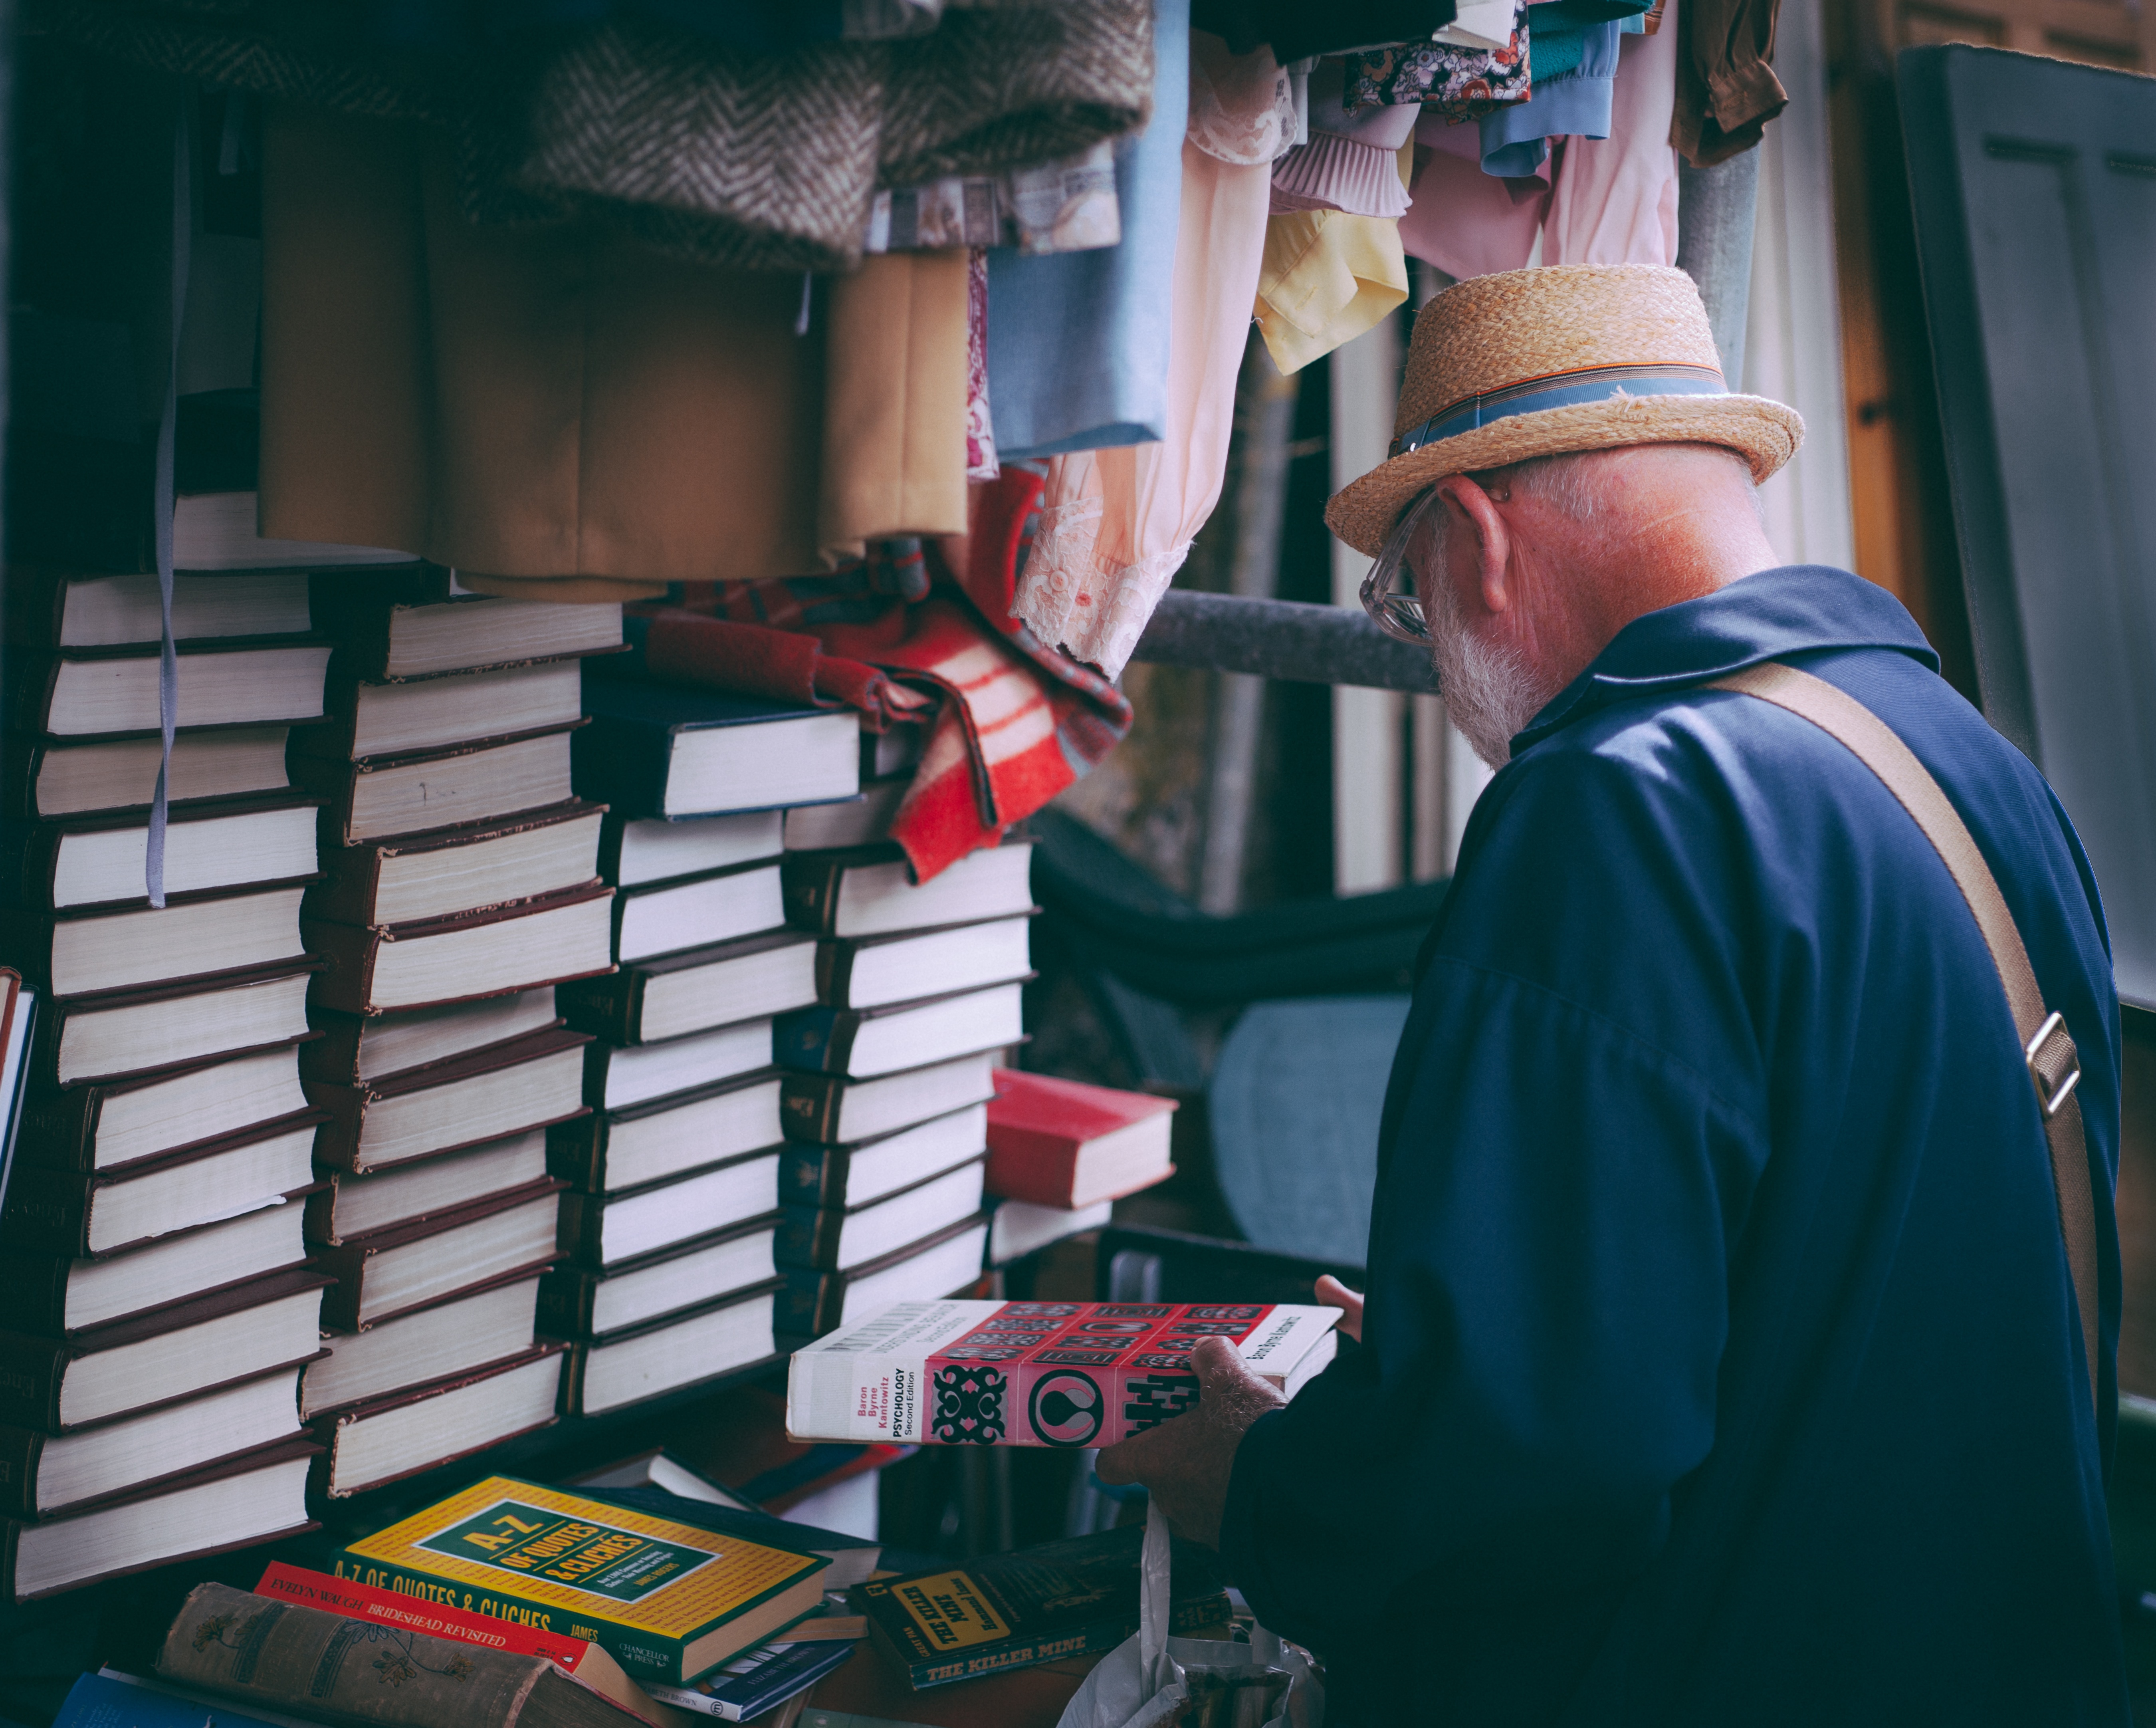
man, book, color, hat, market, elderly